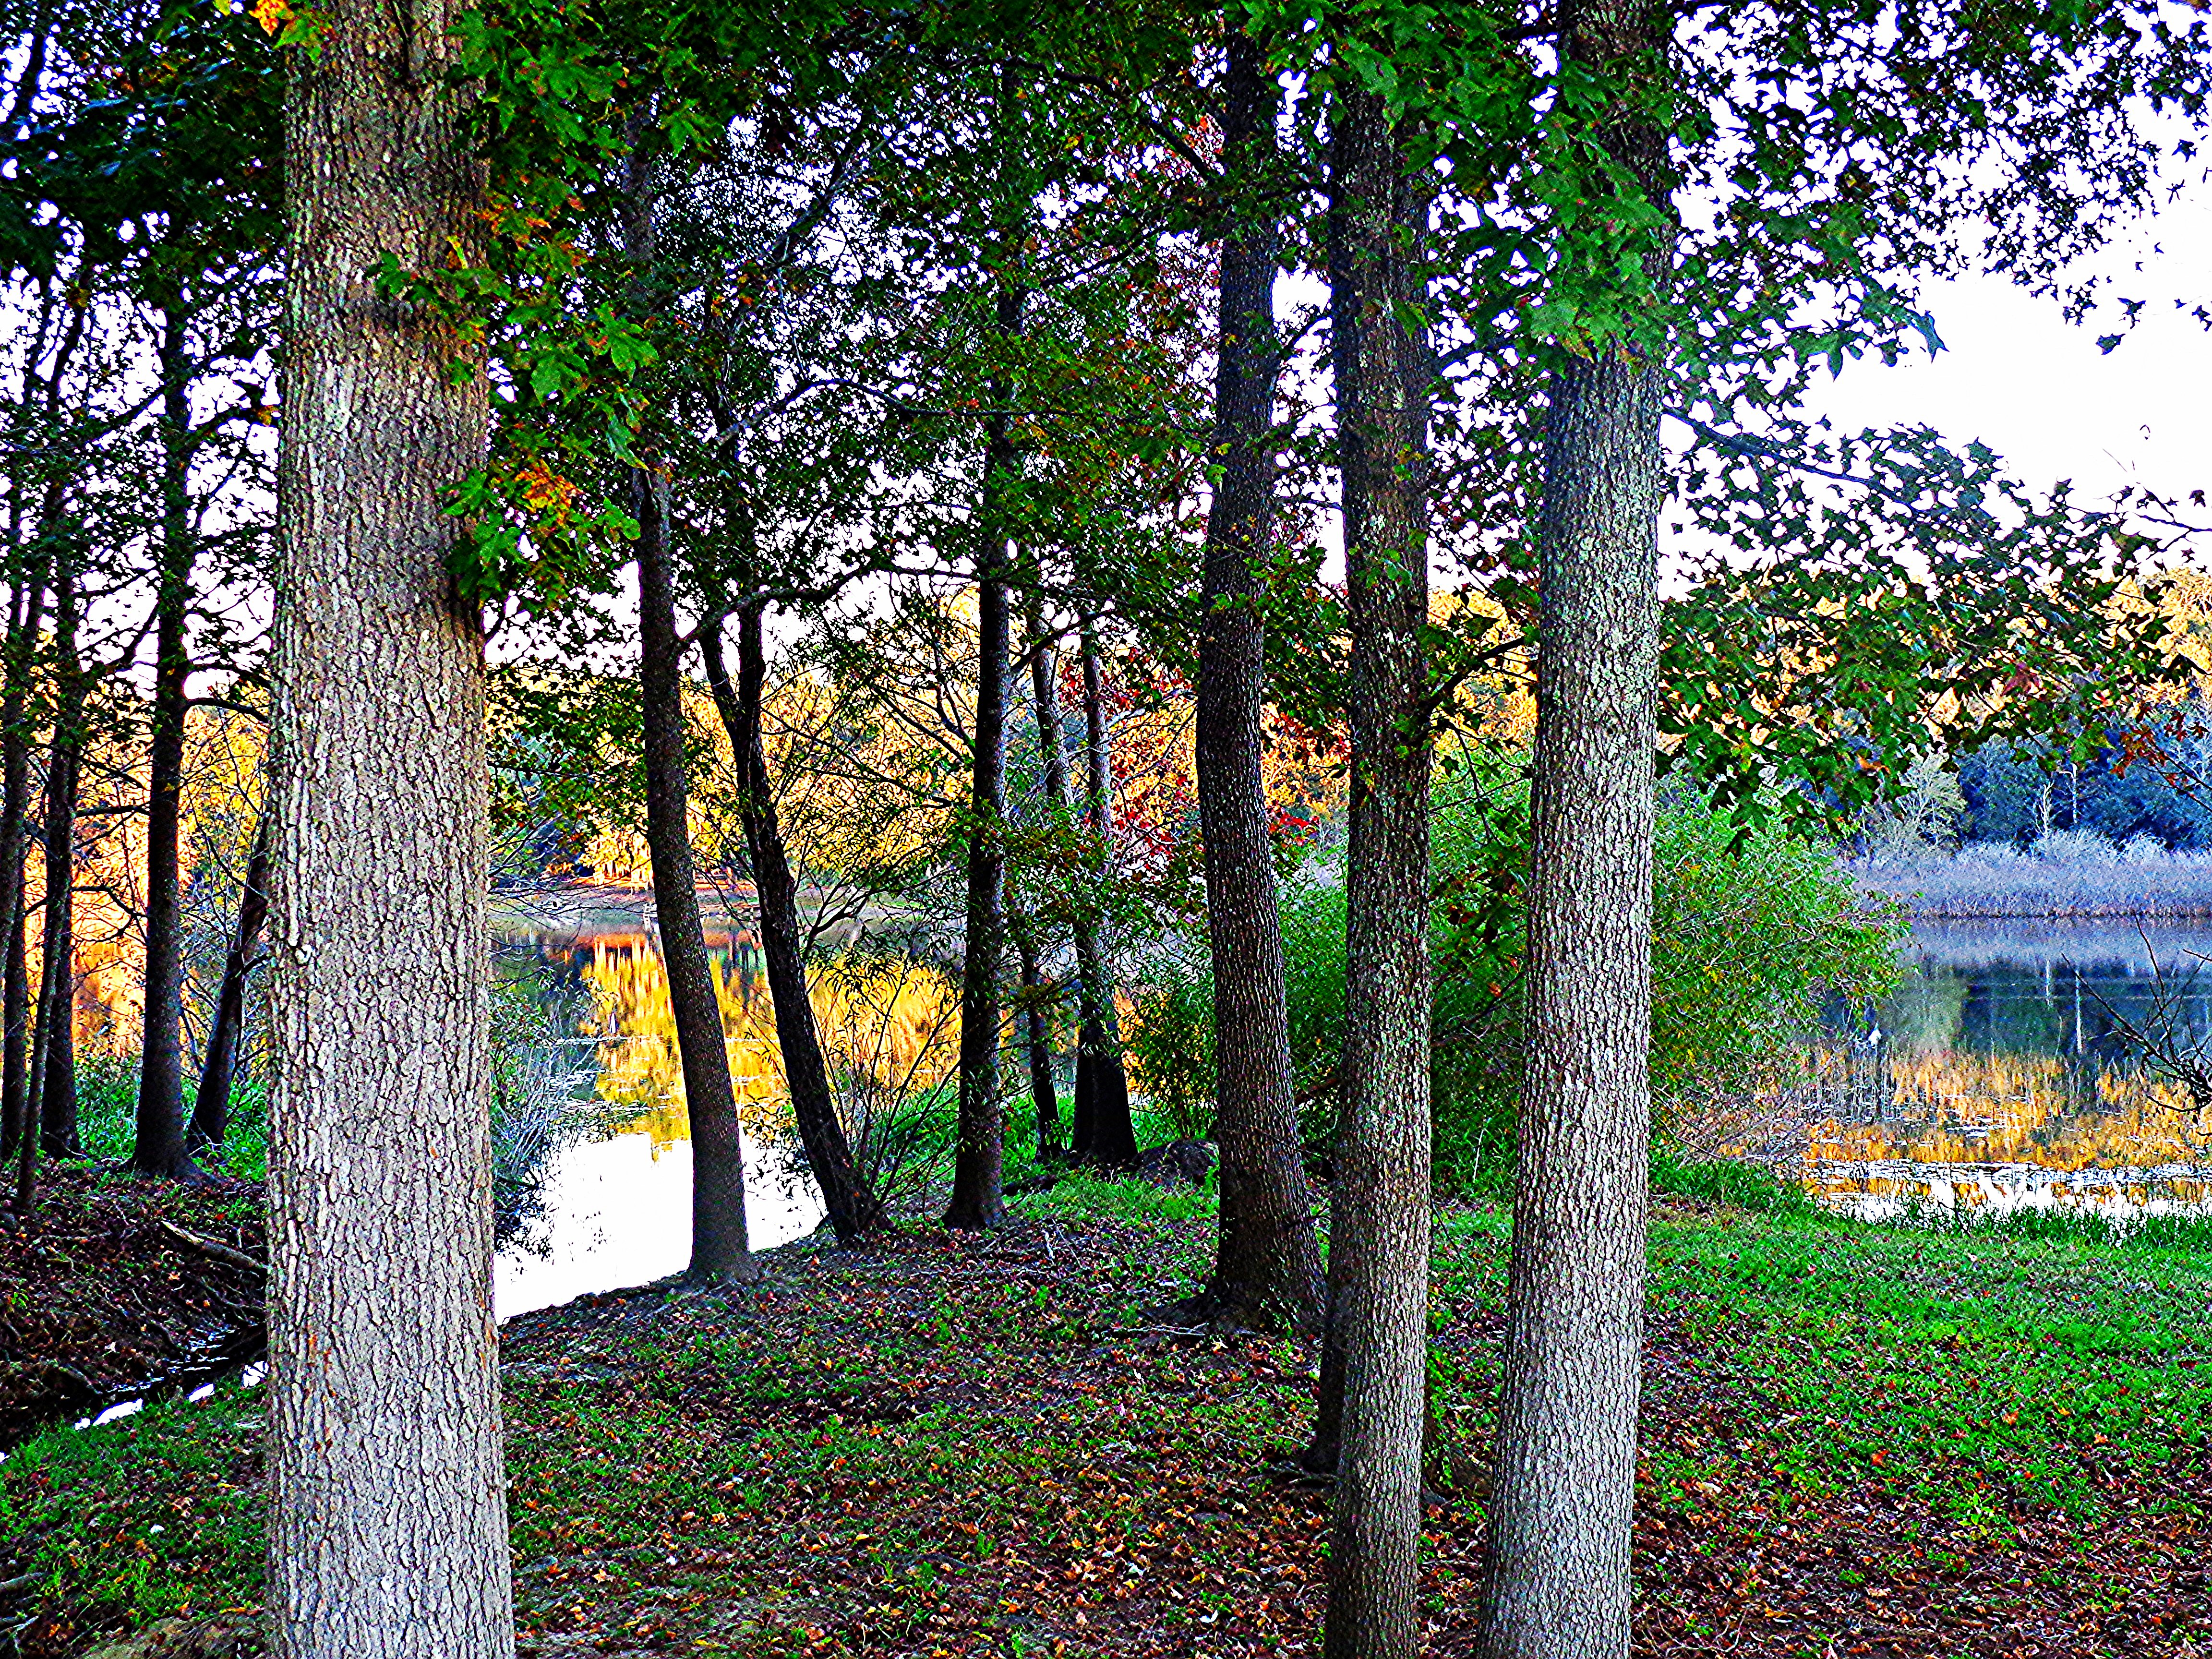
tree, nature, forest, plant, leaf, flower, autumn, park, backyard, botany, garden, season, shrub, deciduous, sony, grove, woodland, habitat, ecosystem, chipleyflorida, sunshinestate, northwestflorida, bluelake, olingilbert, thesouth, biome, woody plant